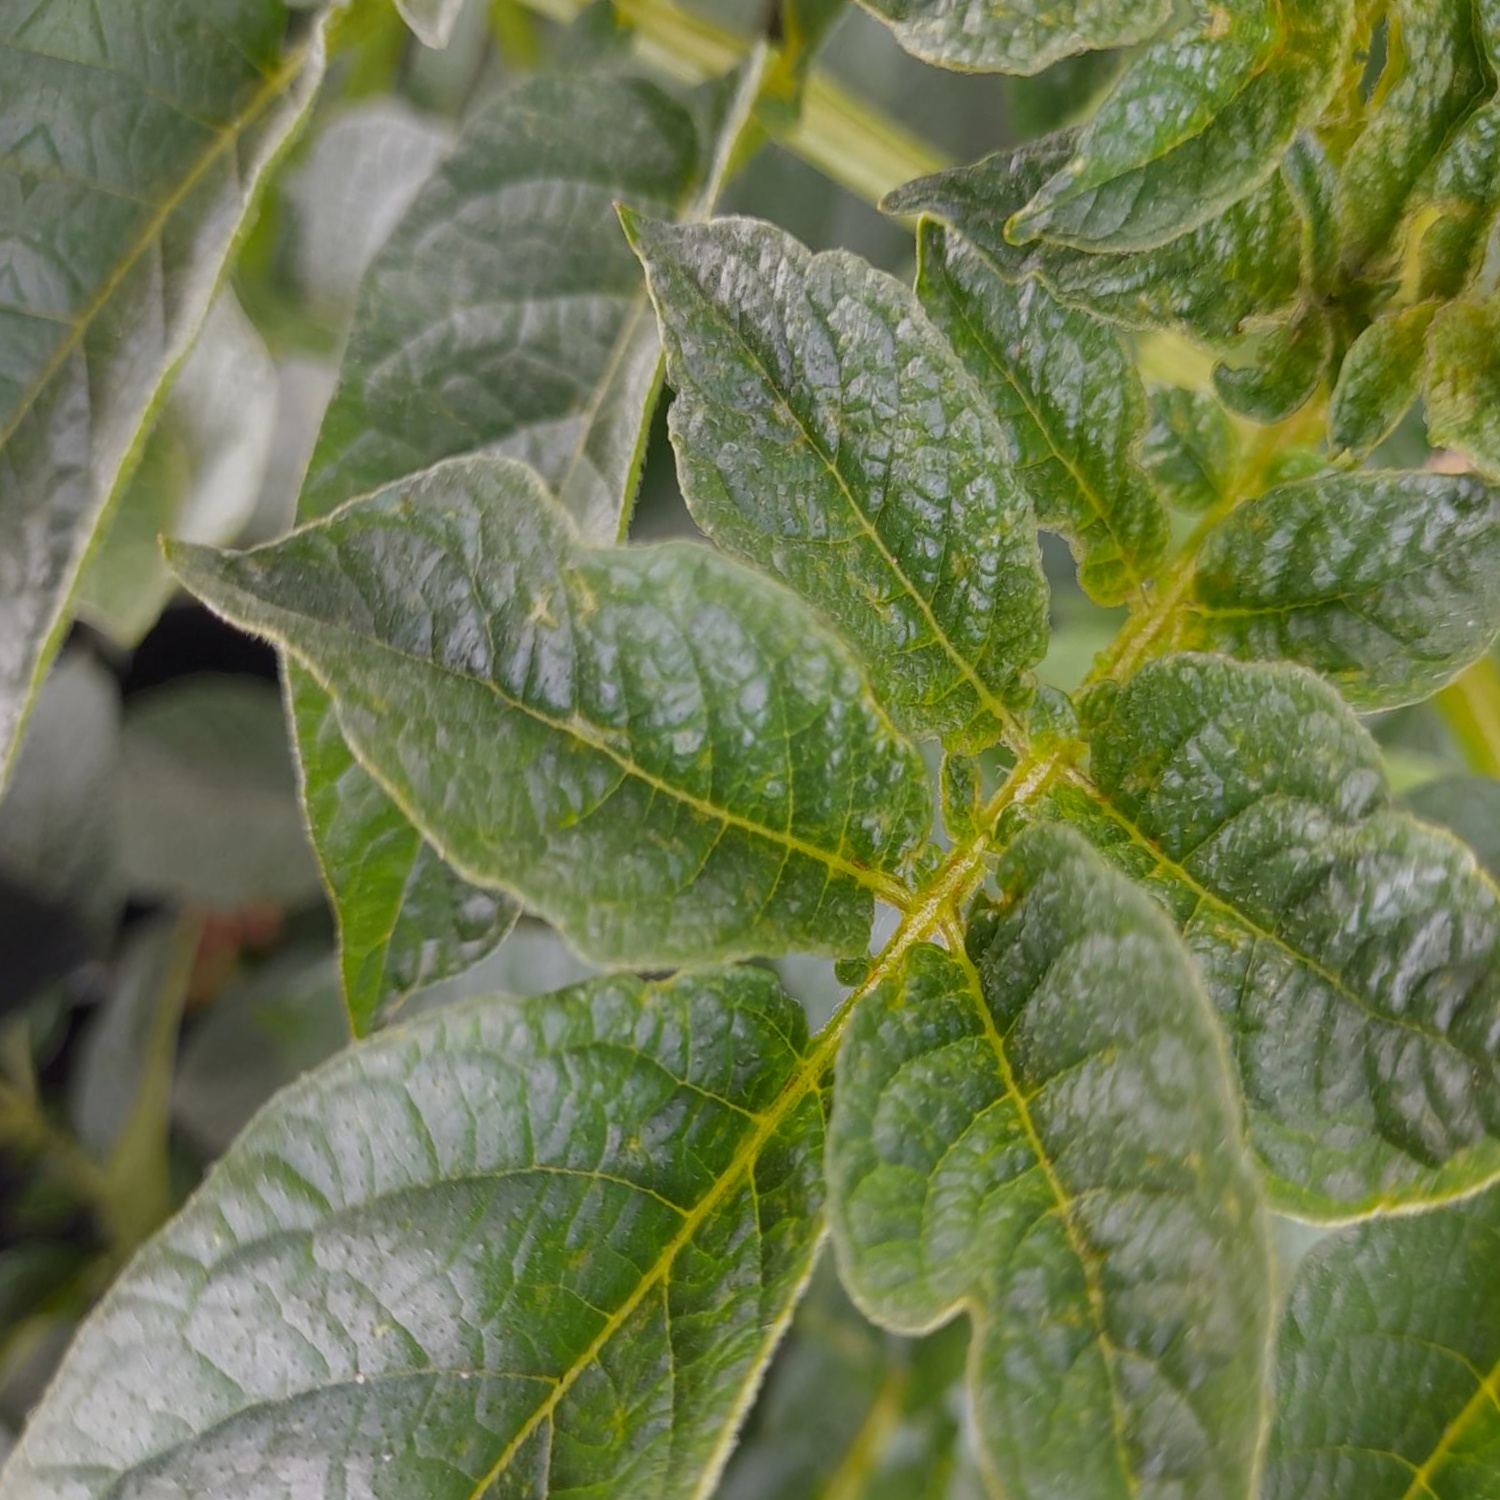
Etiqueta: Virus